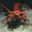
Label: lobster